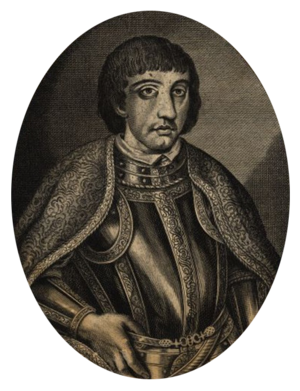
Alphonse Iᵉʳ, duc de Bragance, est un fils bâtard du roi Jean Iᵉʳ de Portugal et d'Inès Peres. Huitième comte de Barcelos puis premier duc de Bragance, Alphonse est le fondateur de la lignée du même nom, qui régna sur le Portugal de 1640 à 1853, et sur le Brésil de 1815 à 1889.